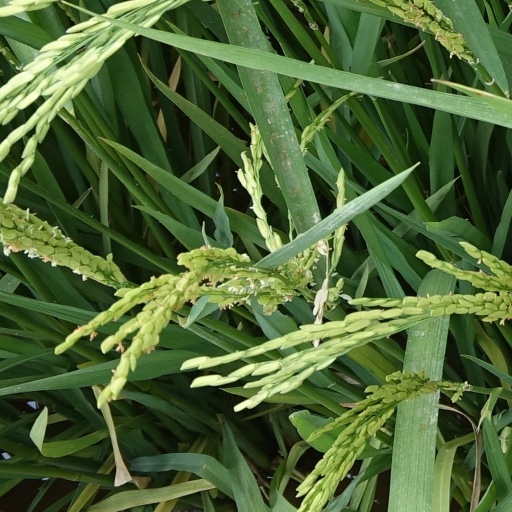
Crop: rice